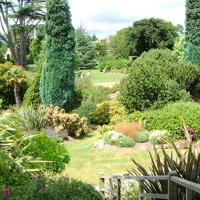
Weather: sun or clear